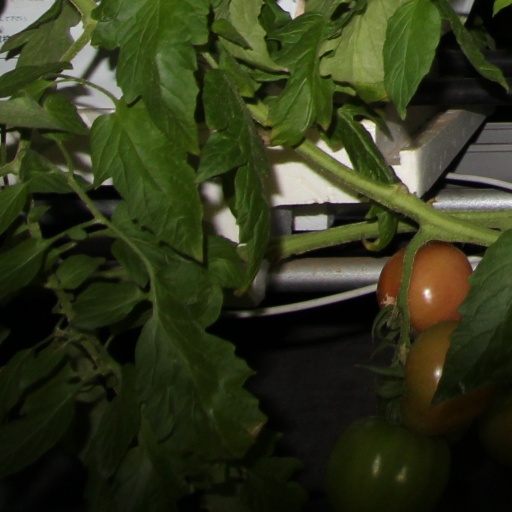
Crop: tomato